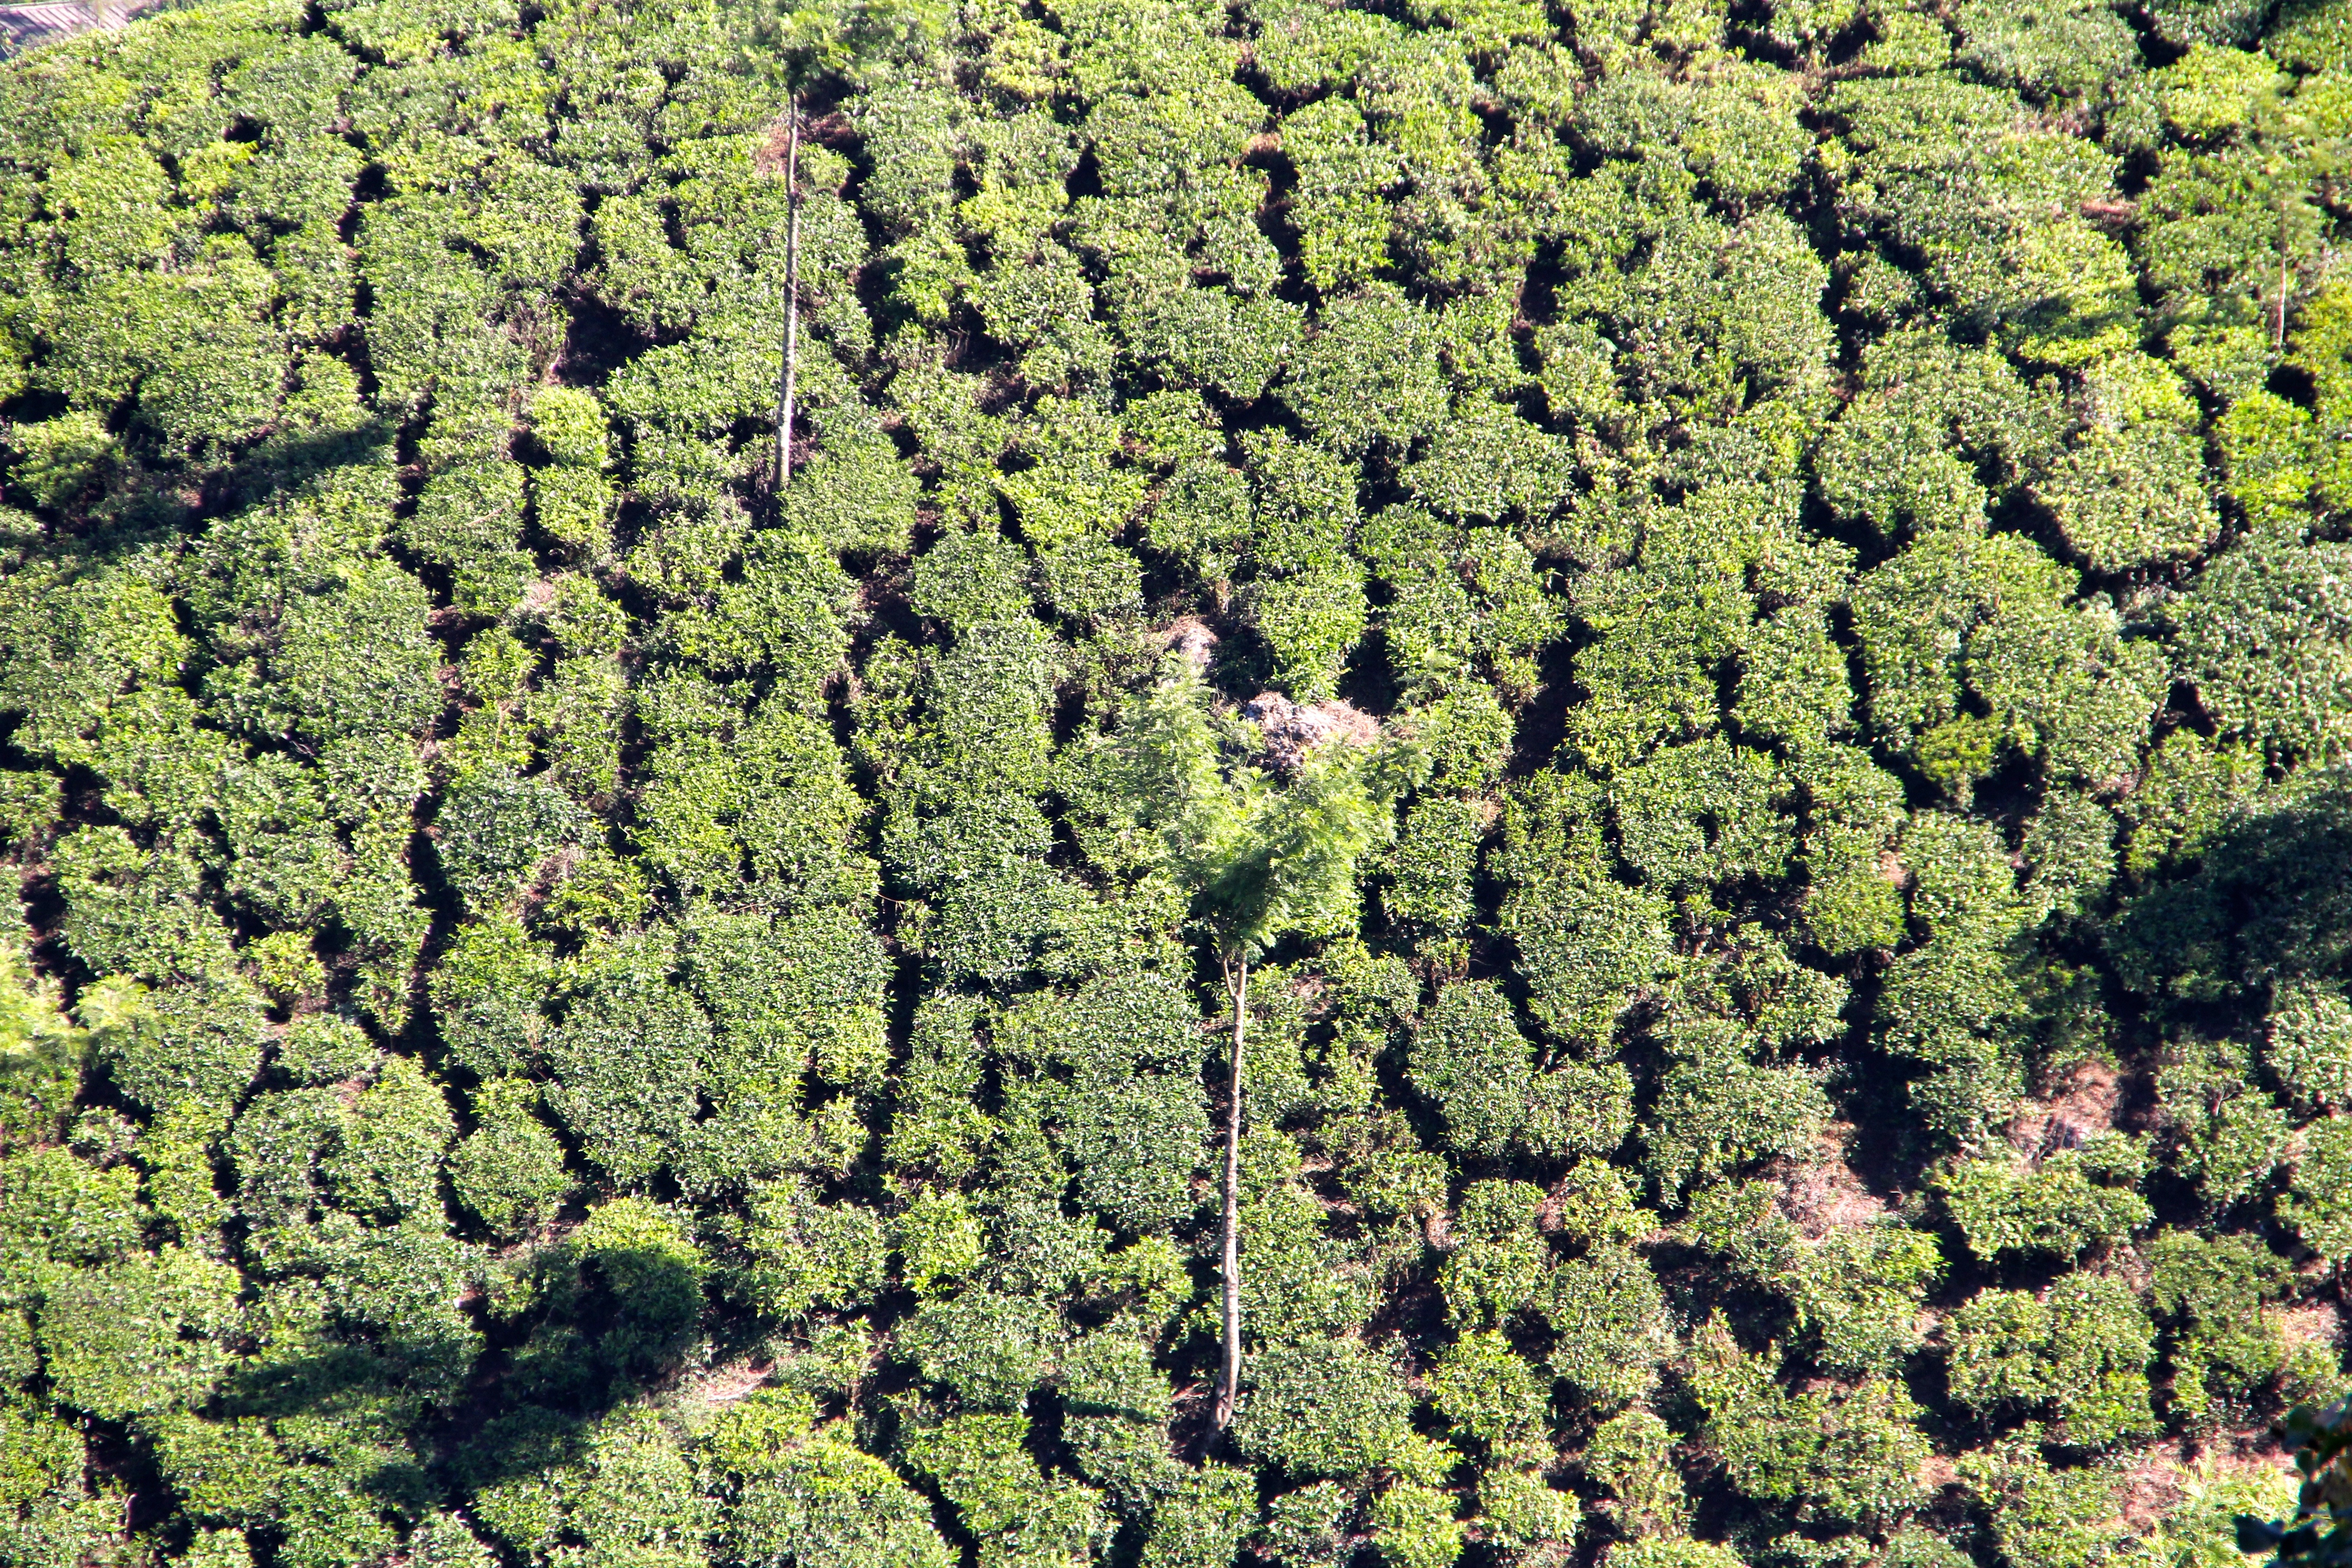
tree, forest, plant, field, leaf, flower, food, green, produce, vegetable, crop, soil, agriculture, vegetation, shrub, rainforest, plantation, india, tee, habitat, aerial photography, tea plantation, cultivation terraces, natural environment, woody plant, leaf vegetable